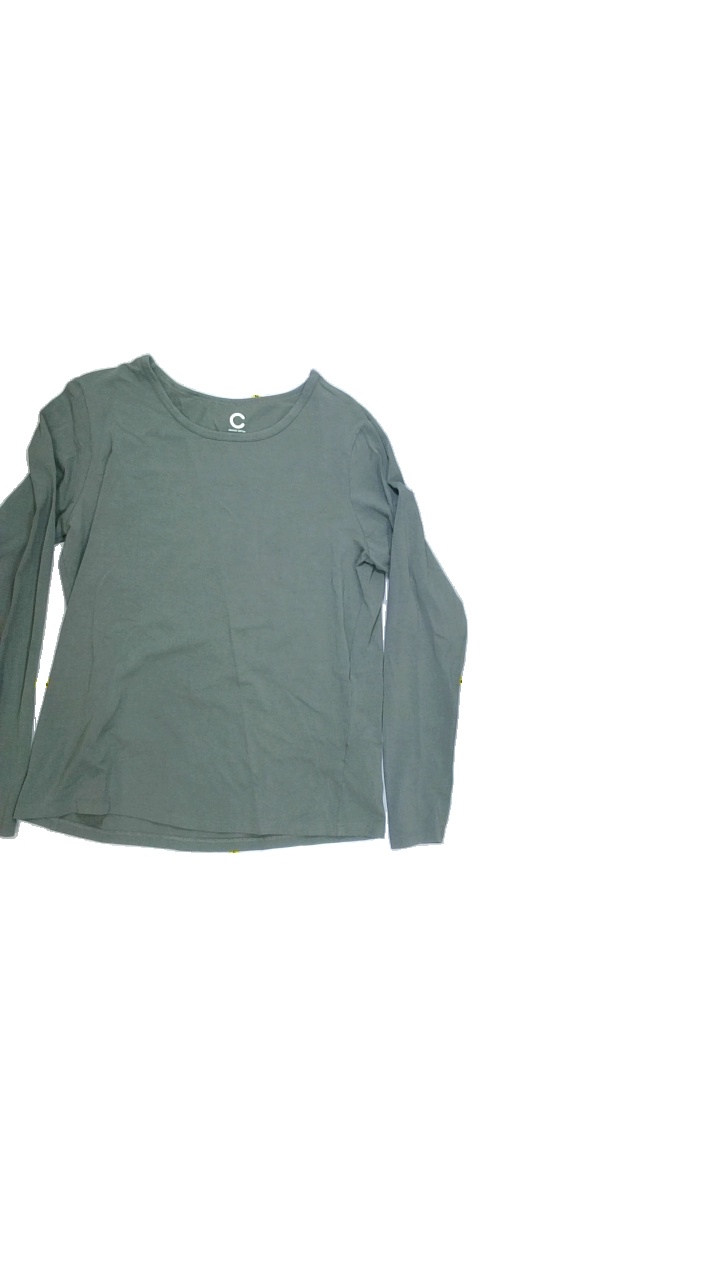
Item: Shirt (Ladies)
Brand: Cubus
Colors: Green
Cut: Regular, C-collar
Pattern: Plain
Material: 95%cotton 5%elastane
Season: All
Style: No trend
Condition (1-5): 5
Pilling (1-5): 5
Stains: No
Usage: Reuse
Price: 50-100